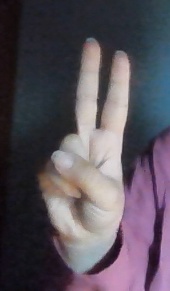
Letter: taa